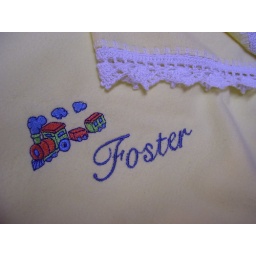
Yellow light weight flannel blanket with white crochet edge. Baby's name and train embroidery in blue.